Ponte Cavour

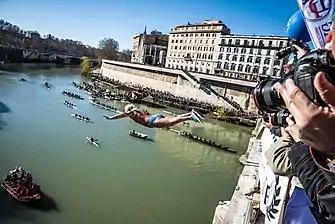
the Roman tradition of the New Year's dive into the Tiber.

Since the postwar period, in the morning of 1 January of each year the tradition of diving into the Tiber is renewed by swimmers jumping from the parapet of the bridge.